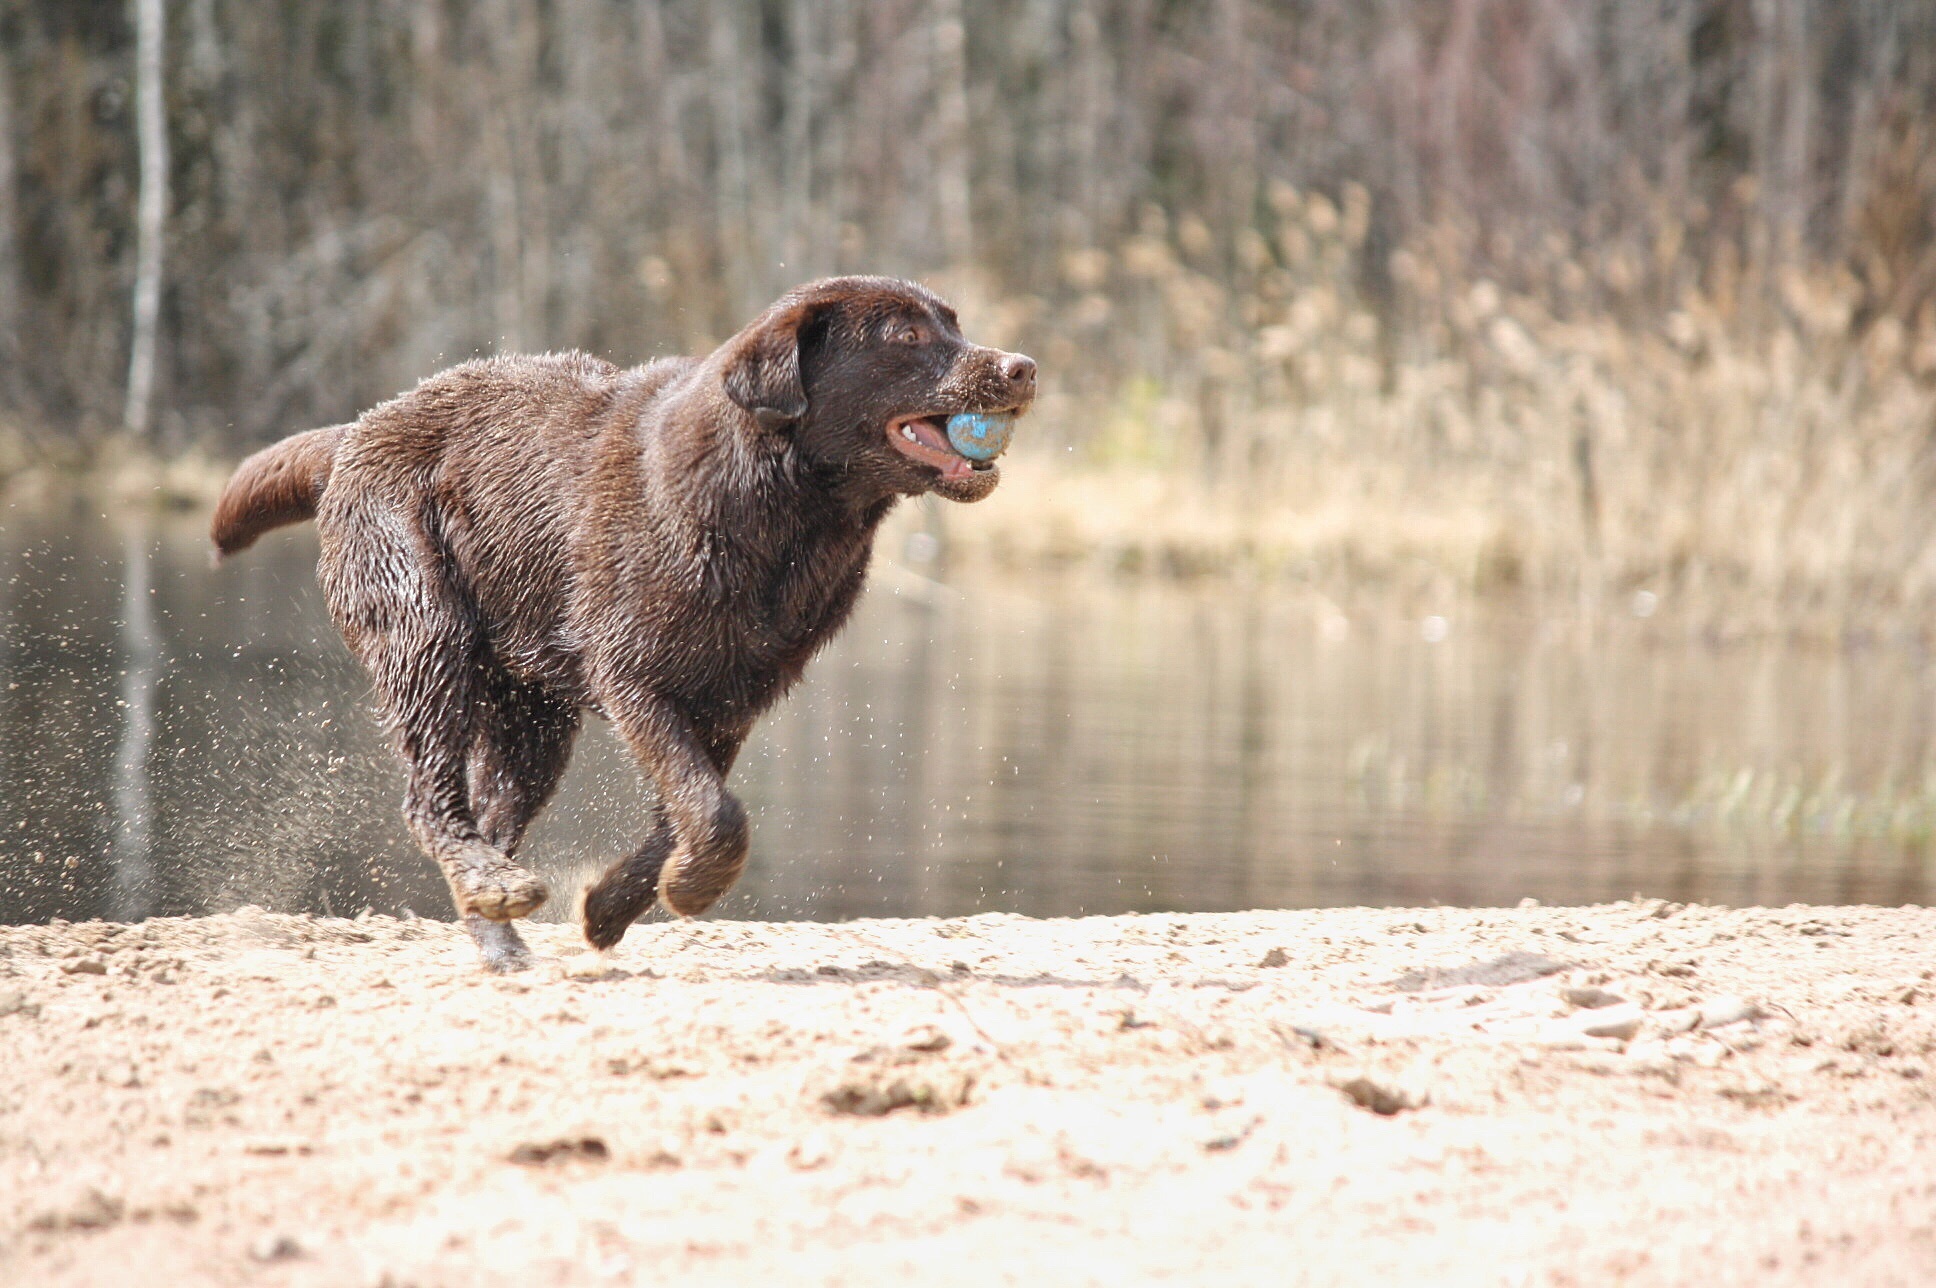
beach, play, dog, summer, mammal, vertebrate, retriever, chesapeake bay retriever, street dog, dog like mammal, nova scotia duck tolling retriever, beoum fur